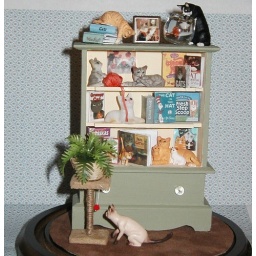
The blue wallpaper is just for photographing the piece. Ordinarily it has not backing and is under a glass dome.